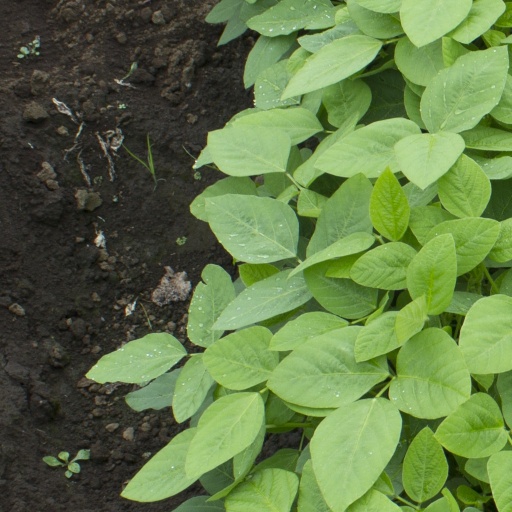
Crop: soybean